Crossroads to Islam

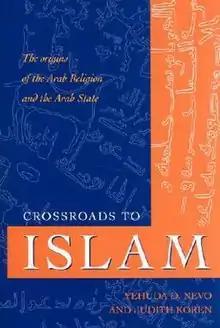

Crossroads to Islam: The Origins of the Arab Religion and the Arab State is a book by archaeologist Yehuda D. Nevo and researcher Judith Koren. The book presents a radical theory of the origins and development of the Islamic state and religion based on archeological, epigraphical and historiographical research.